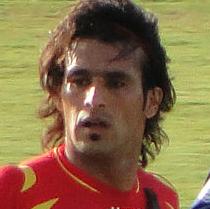
Age: 29